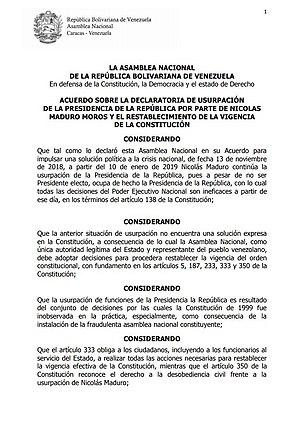
La crise présidentielle au Venezuela est une crise politique autour de la légitimité de la présidence du pays depuis le 10 janvier 2019. Elle oppose Nicolás Maduro, président élu en 2013 et réélu en 2018 lors d'élections contestées et auxquelles l'opposition traditionnelle n'a pas participé, et Juan Guaidó président de l'Assemblée nationale depuis le 5 janvier 2019.